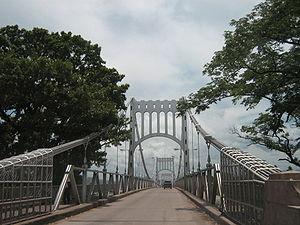
Cet article présente une liste de ponts remarquables du Honduras, tant par leurs caractéristiques dimensionnelles, que par leur intérêt architectural ou historique.